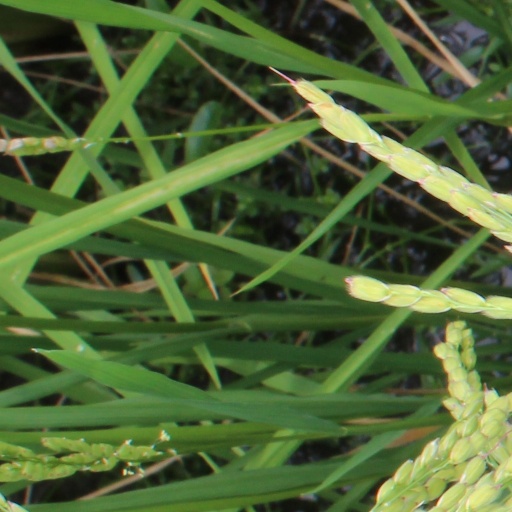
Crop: rice